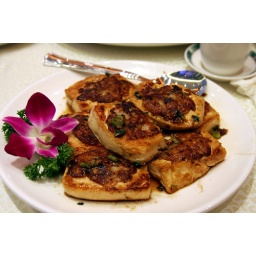
Stuffed fish cake in tofu